Sonora

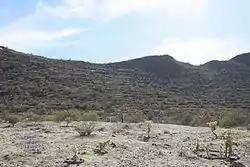
Cerro de Trincheras

There are also a number of natural reserve areas that are open to visitors and promoted for tourism. These include El Pinacate in the Altar Desert and the Colorado Delta and Upper Gulf of California biosphere reserve. Both of these are near the major resort area of Puerto Peñasco and are some of the driest areas of Mexico.